Senden Bana Kalan

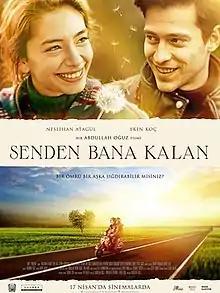

Ozgur (Ekin Koç) a young boy who has lost his parents since childhood was heir to his grandfather's wealth but there is one condition that he has to live a while in a village otherwise it will be donated to a charity. Ozgur will go to that village and he meets a girl named Elif (Neslihan Atagül Doğulu).